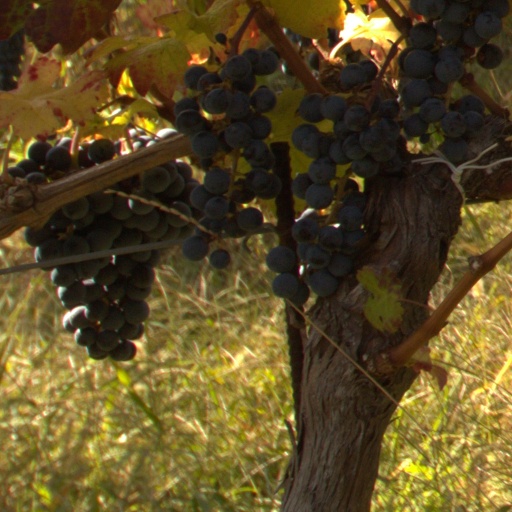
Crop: grape